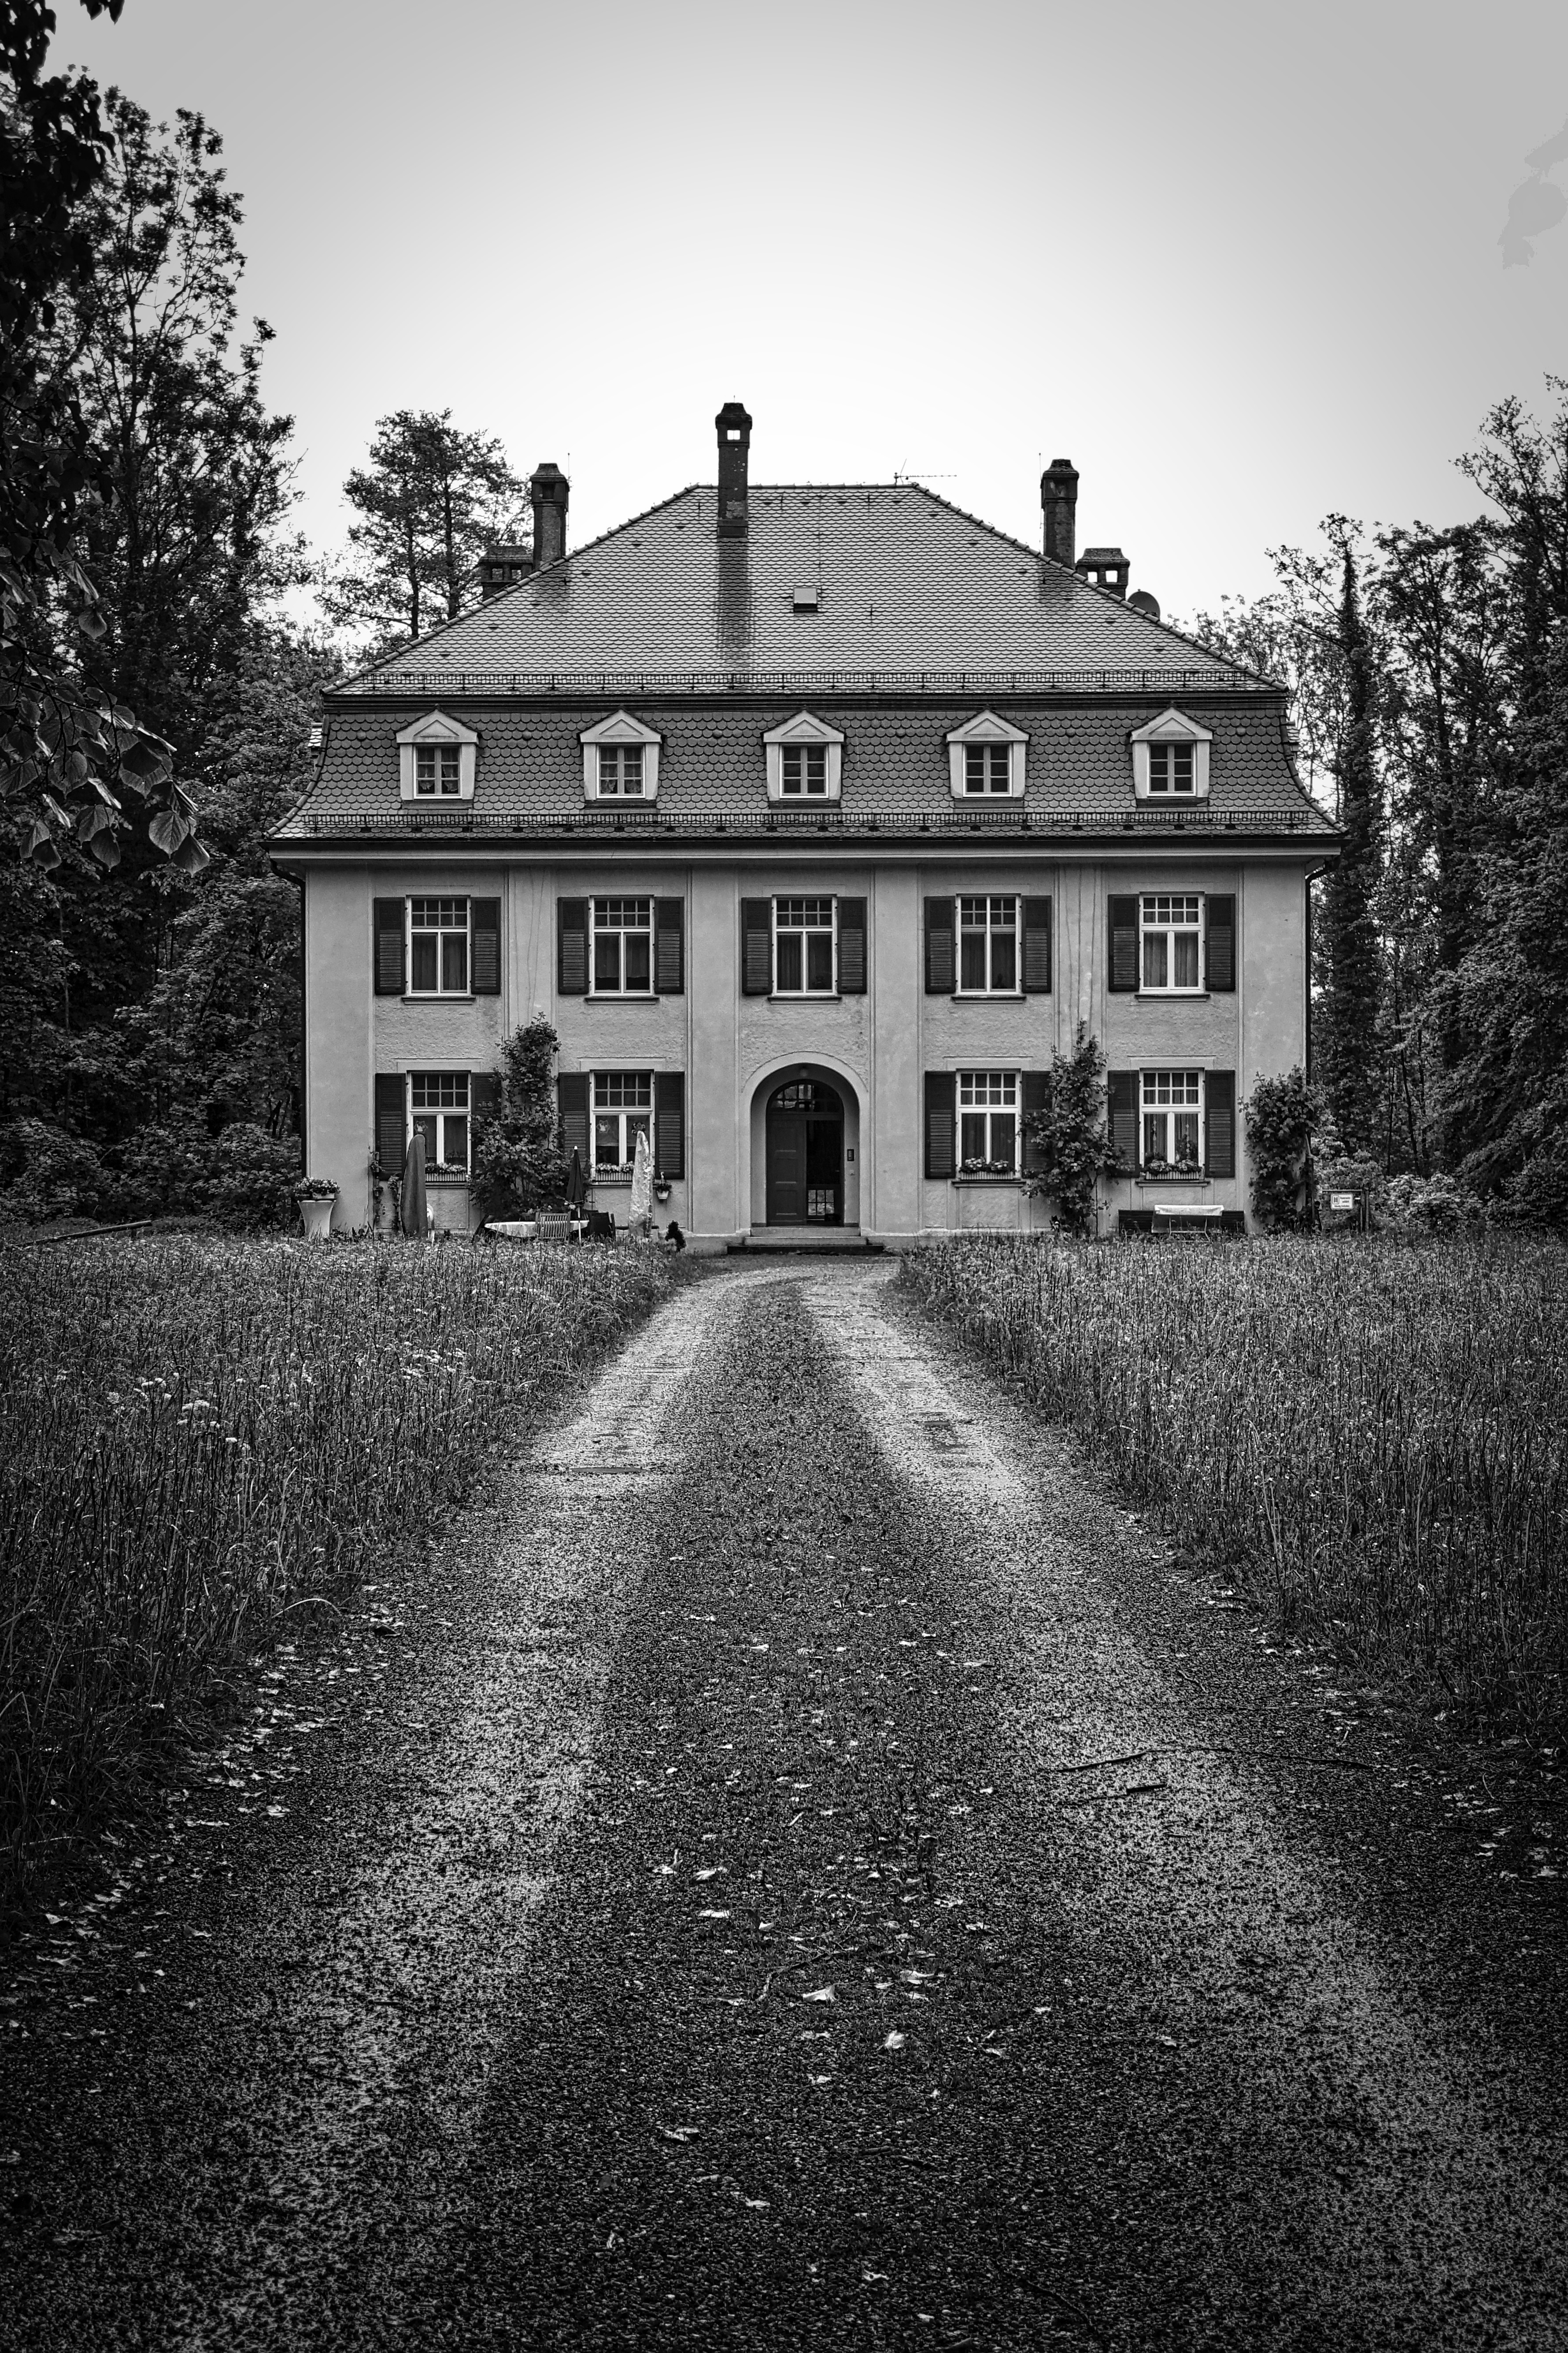
black and white, white, photography, house, perspective, chateau, residence, property, darkness, black, monochrome, style, estate, driveway, rural area, exterior home, front of house, monochrome photography, residential area